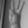
ASL letter: W